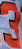
Number: 3